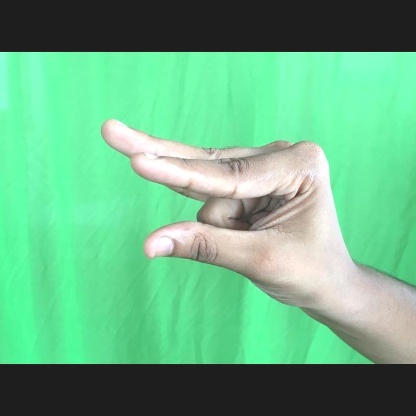
Mudra: Kangulam